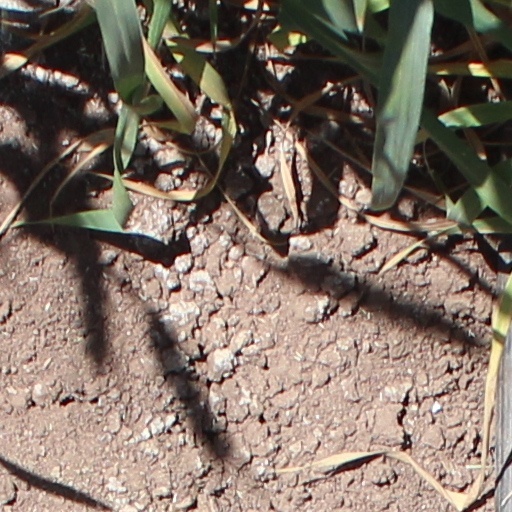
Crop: wheat